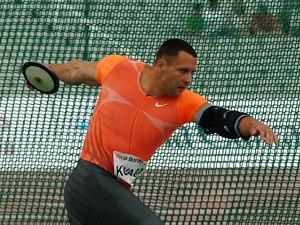
Zoltán Kővágó est un athlète hongrois spécialiste du lancer du disque.